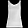
Label: T - shirt / top